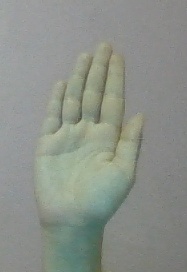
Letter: seen